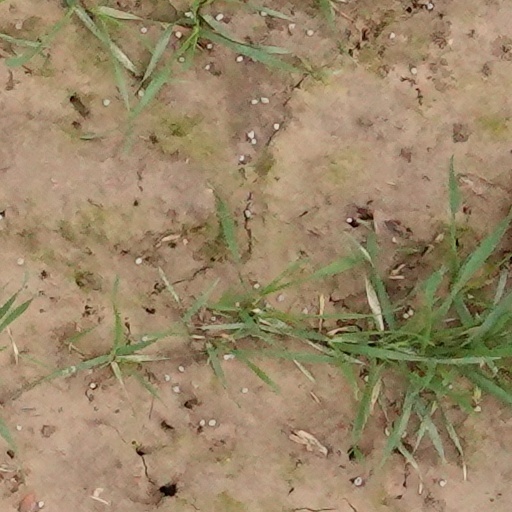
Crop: wheat